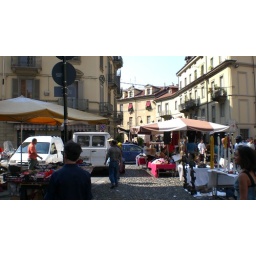
the flea market in Turin sucks... but I did buy my bike there